Henry Howell

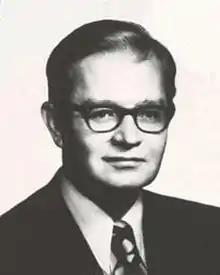
Howell, circa 1972

Henry Evans Howell Jr. (September 5, 1920 – July 7, 1997), nicknamed "Howlin' Henry" Howell, was an American lawyer and politician from the Commonwealth of Virginia. A progressive populist and a member of the Democratic Party, he served in both houses of the Virginia General Assembly, was elected the 31st Lieutenant Governor of Virginia as an Independent Democrat, and made several runs for governor.